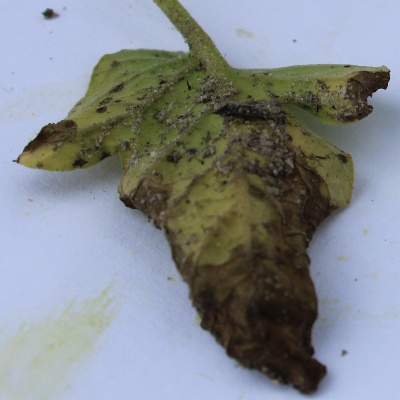
Crop: Tomato
Condition: septoria leaf spot